Describe the emotion expressed in this image:  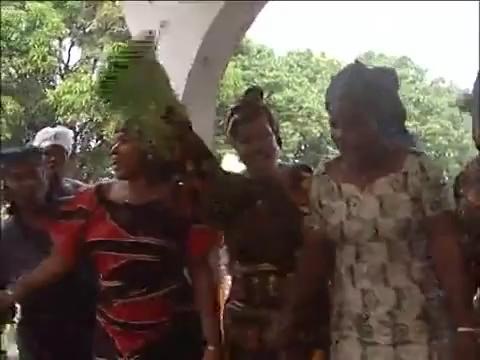
This person displays Suffering, valence and arousal with low intensity.